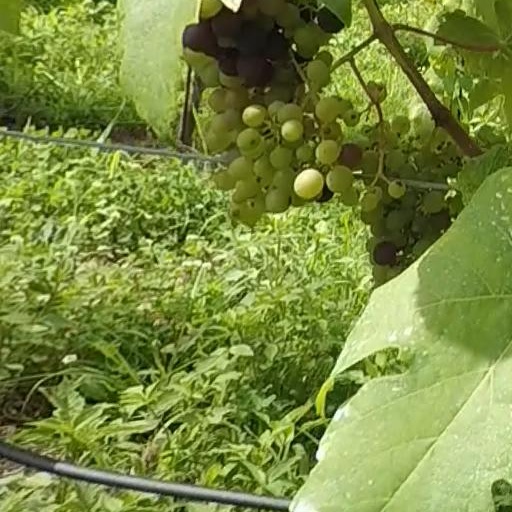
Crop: grape